Multiple integrated laser engagement system

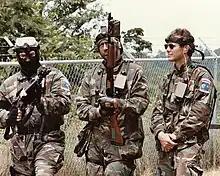
Police SWAT team preparing for training with the Simulaser Man-Worn system

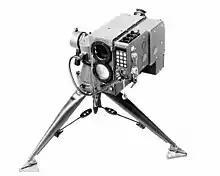
Simulaser's HGSS/GVLLD simulator

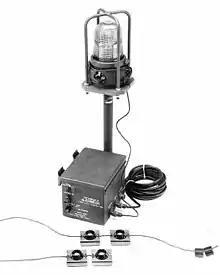
Simulaser's MITS unit

Simulaser also produced the early low rate of production run of MITS (Multiple Independent Target System) and in 1989 won a development contract from the US Army for STOM (Shoot-through Obscuration Miles) that utilized long-wavelength lasers instead of semiconductor lasers in order to penetrate battlefield obscurants. Late in 1989, Simulaser was awarded a $35 million production contract for standard MILES gear, subsequently increased to $44 million, following which Loral Electro-Optical Systems, Inc., acquired the business of Simulaser from ASEC in October 1989, after which Simulaser ceased to exist.